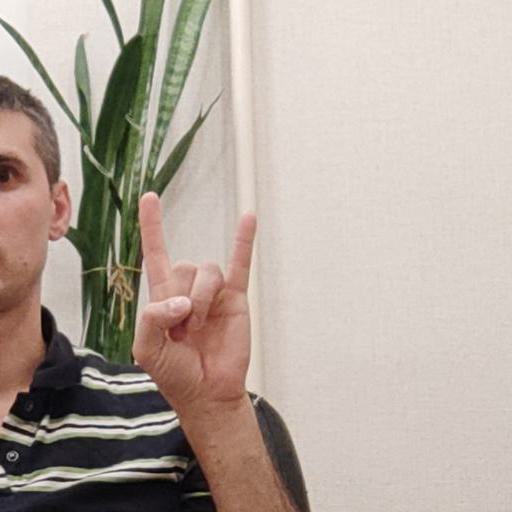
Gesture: rock